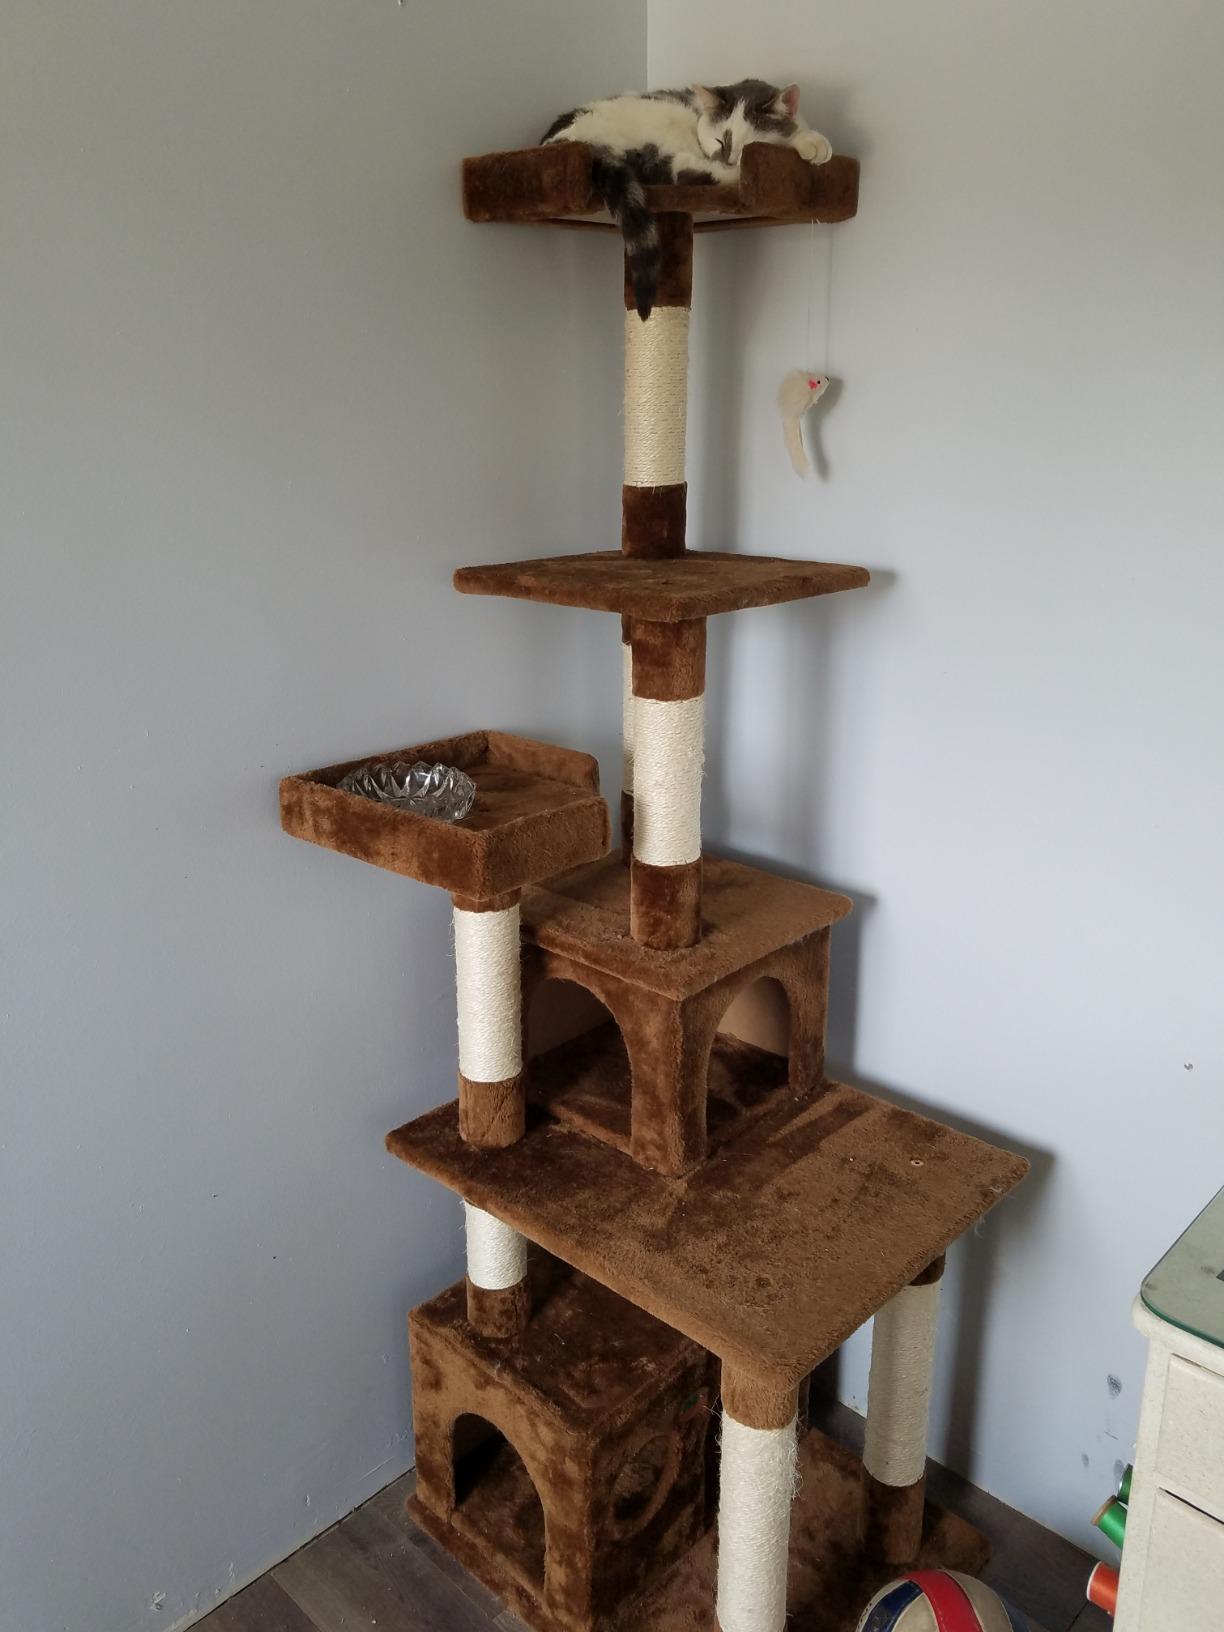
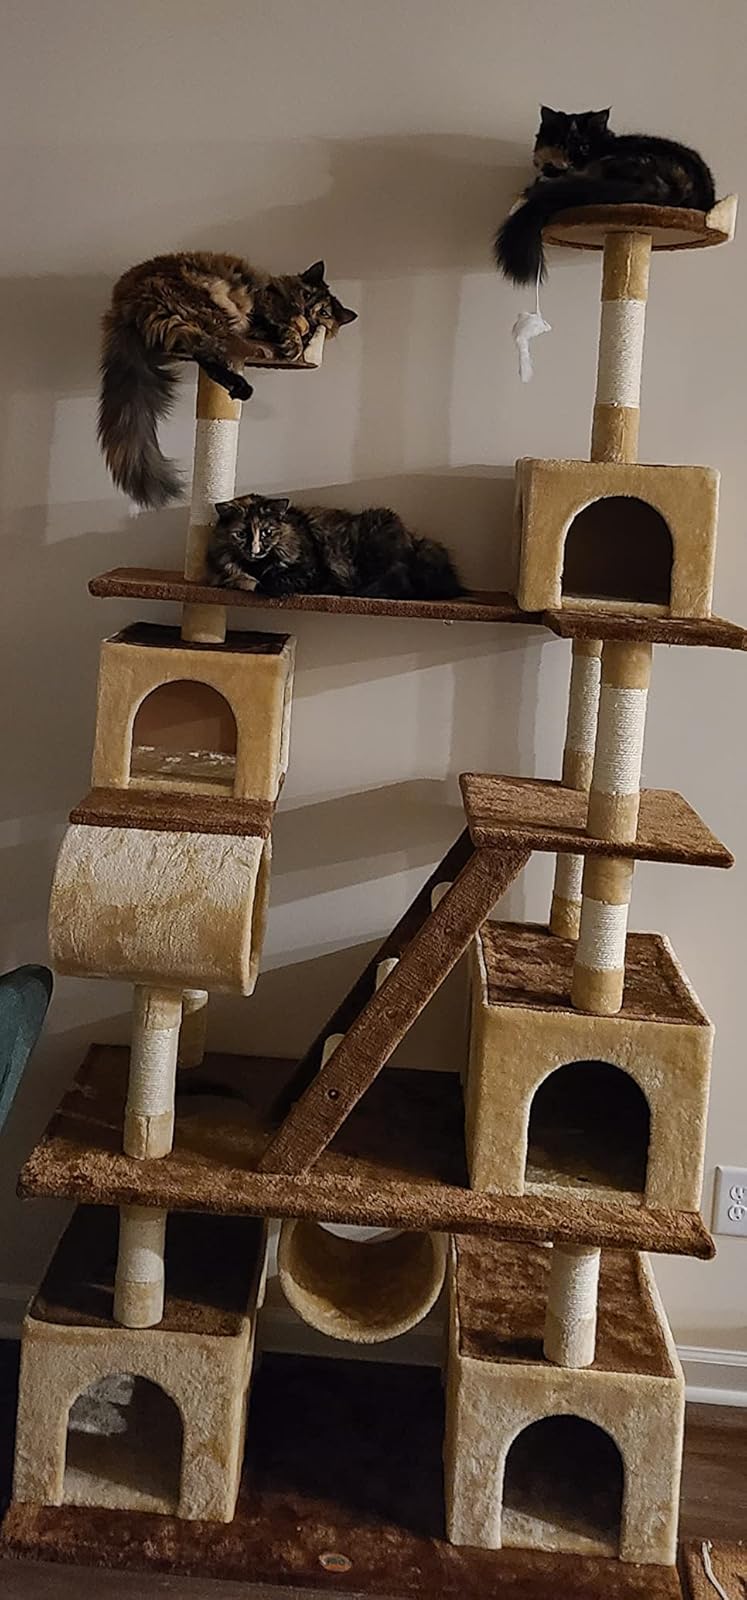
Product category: items_cat tree
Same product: no